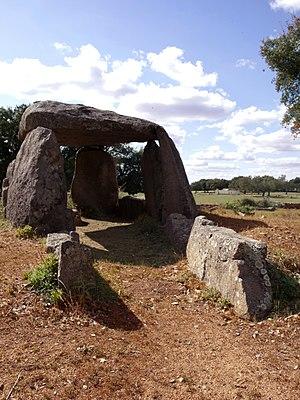
Cette liste non exhaustive recense les principaux sites mégalithiques en Estrémadure, en Espagne.